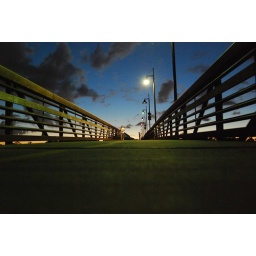
bridge over relatively untroubled water